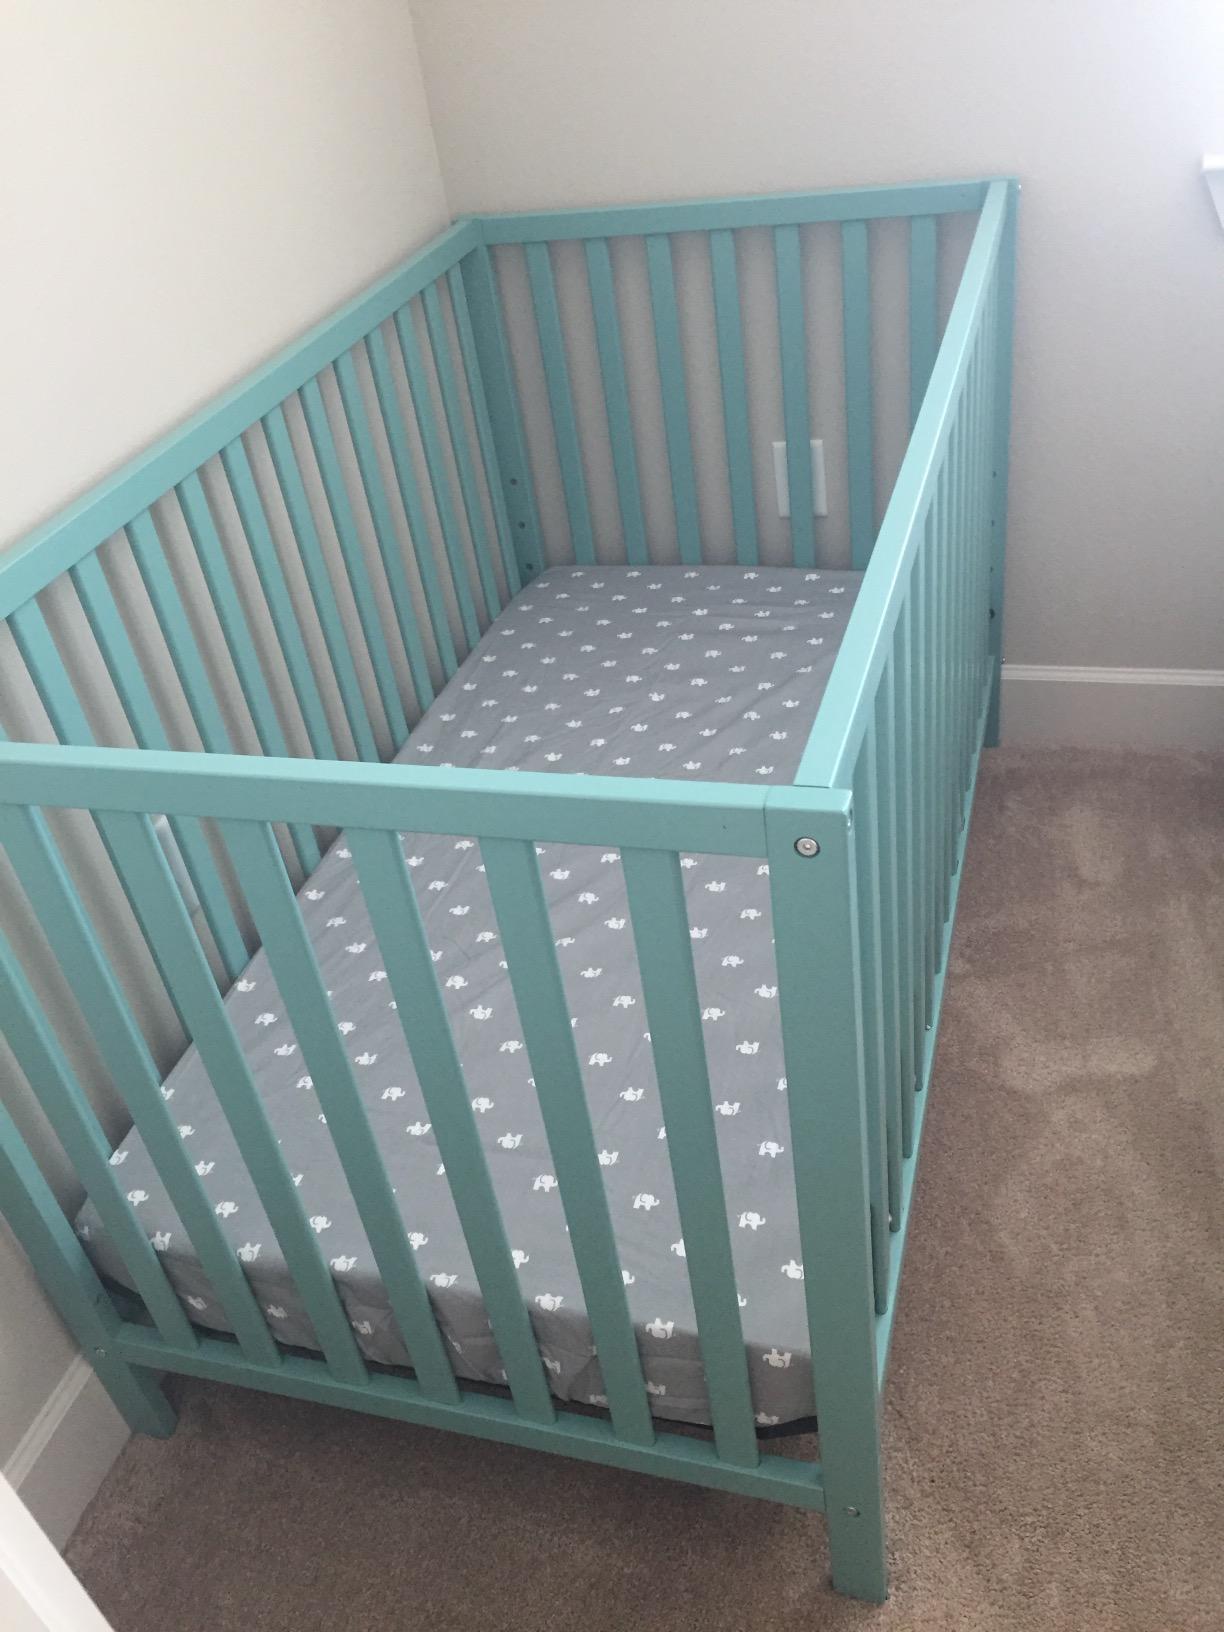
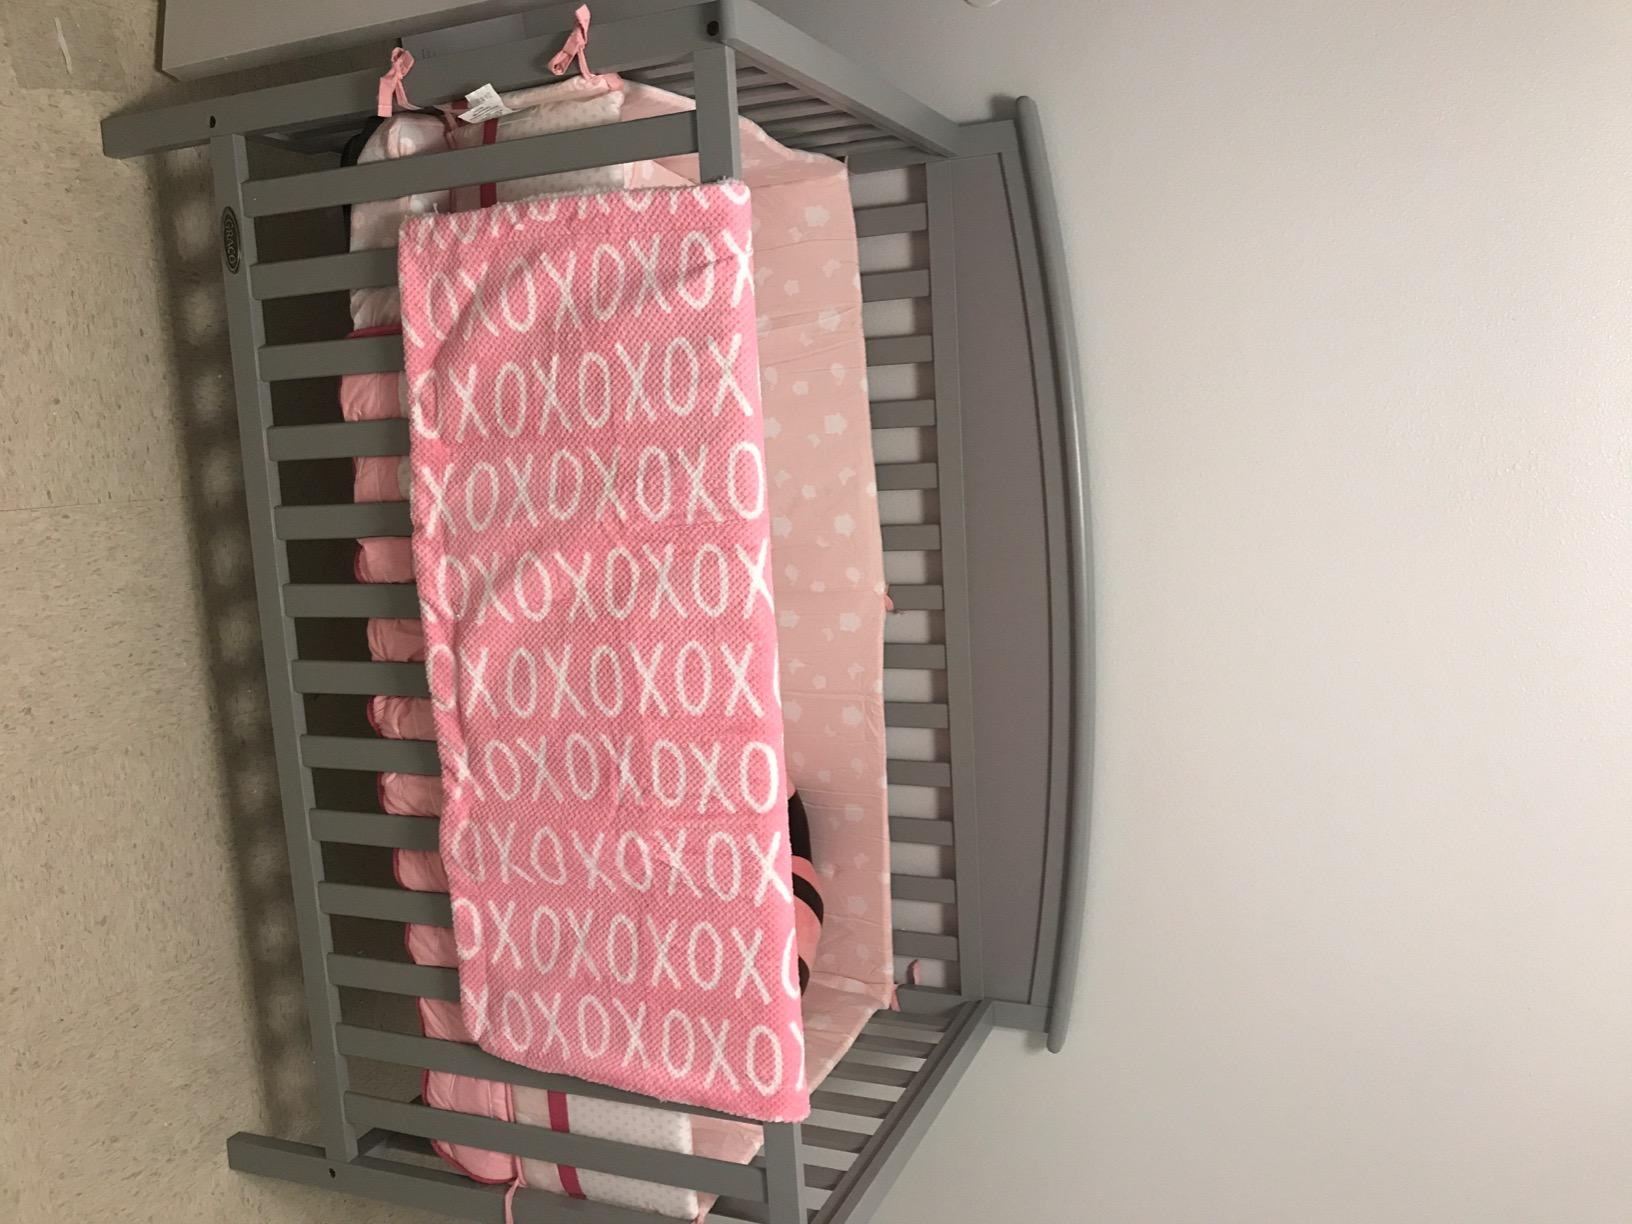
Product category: products_crib
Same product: no